The Man Beneath

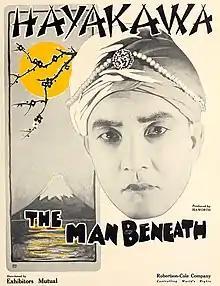
Advertisement

The Man Beneath is a 1919 American silent crime drama film directed by William Worthington and produced by Sessue Hayakawa's Haworth Pictures Corporation. A complete copy of the film is in the collection of the EYE Film Institute Netherlands.